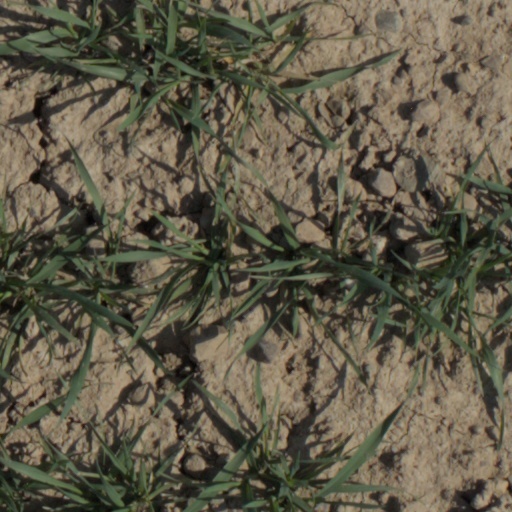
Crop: wheat